Cosette

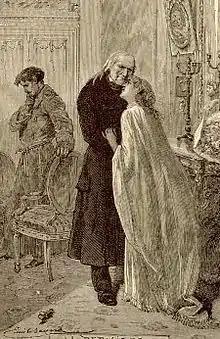
Cosette bids farewell to Valjean after her marriage

On February 16, 1833, Marius and Cosette marry. The next morning, Valjean tells Marius of his criminal past. Marius asks him to leave him and Cosette. He then allows Valjean to visit her each evening, but makes those visits increasingly difficult until Valjean stops coming. While Marius, assuming the worst about Valjean's character, searches for the real origin of Cosette's money, Valjean loses the will to live and becomes bedridden. When Marius learns from Thénardier that he owes his life to Valjean, Marius and Cosette go to Valjean, find him on his deathbed, and reconcile with him. As Marius looks on, Valjean tells Cosette the story of her mother Fantine and how he came to be her guardian. Valjean dies peacefully.